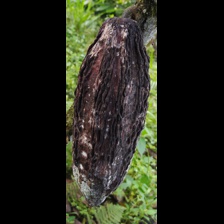
Label: phytophthora